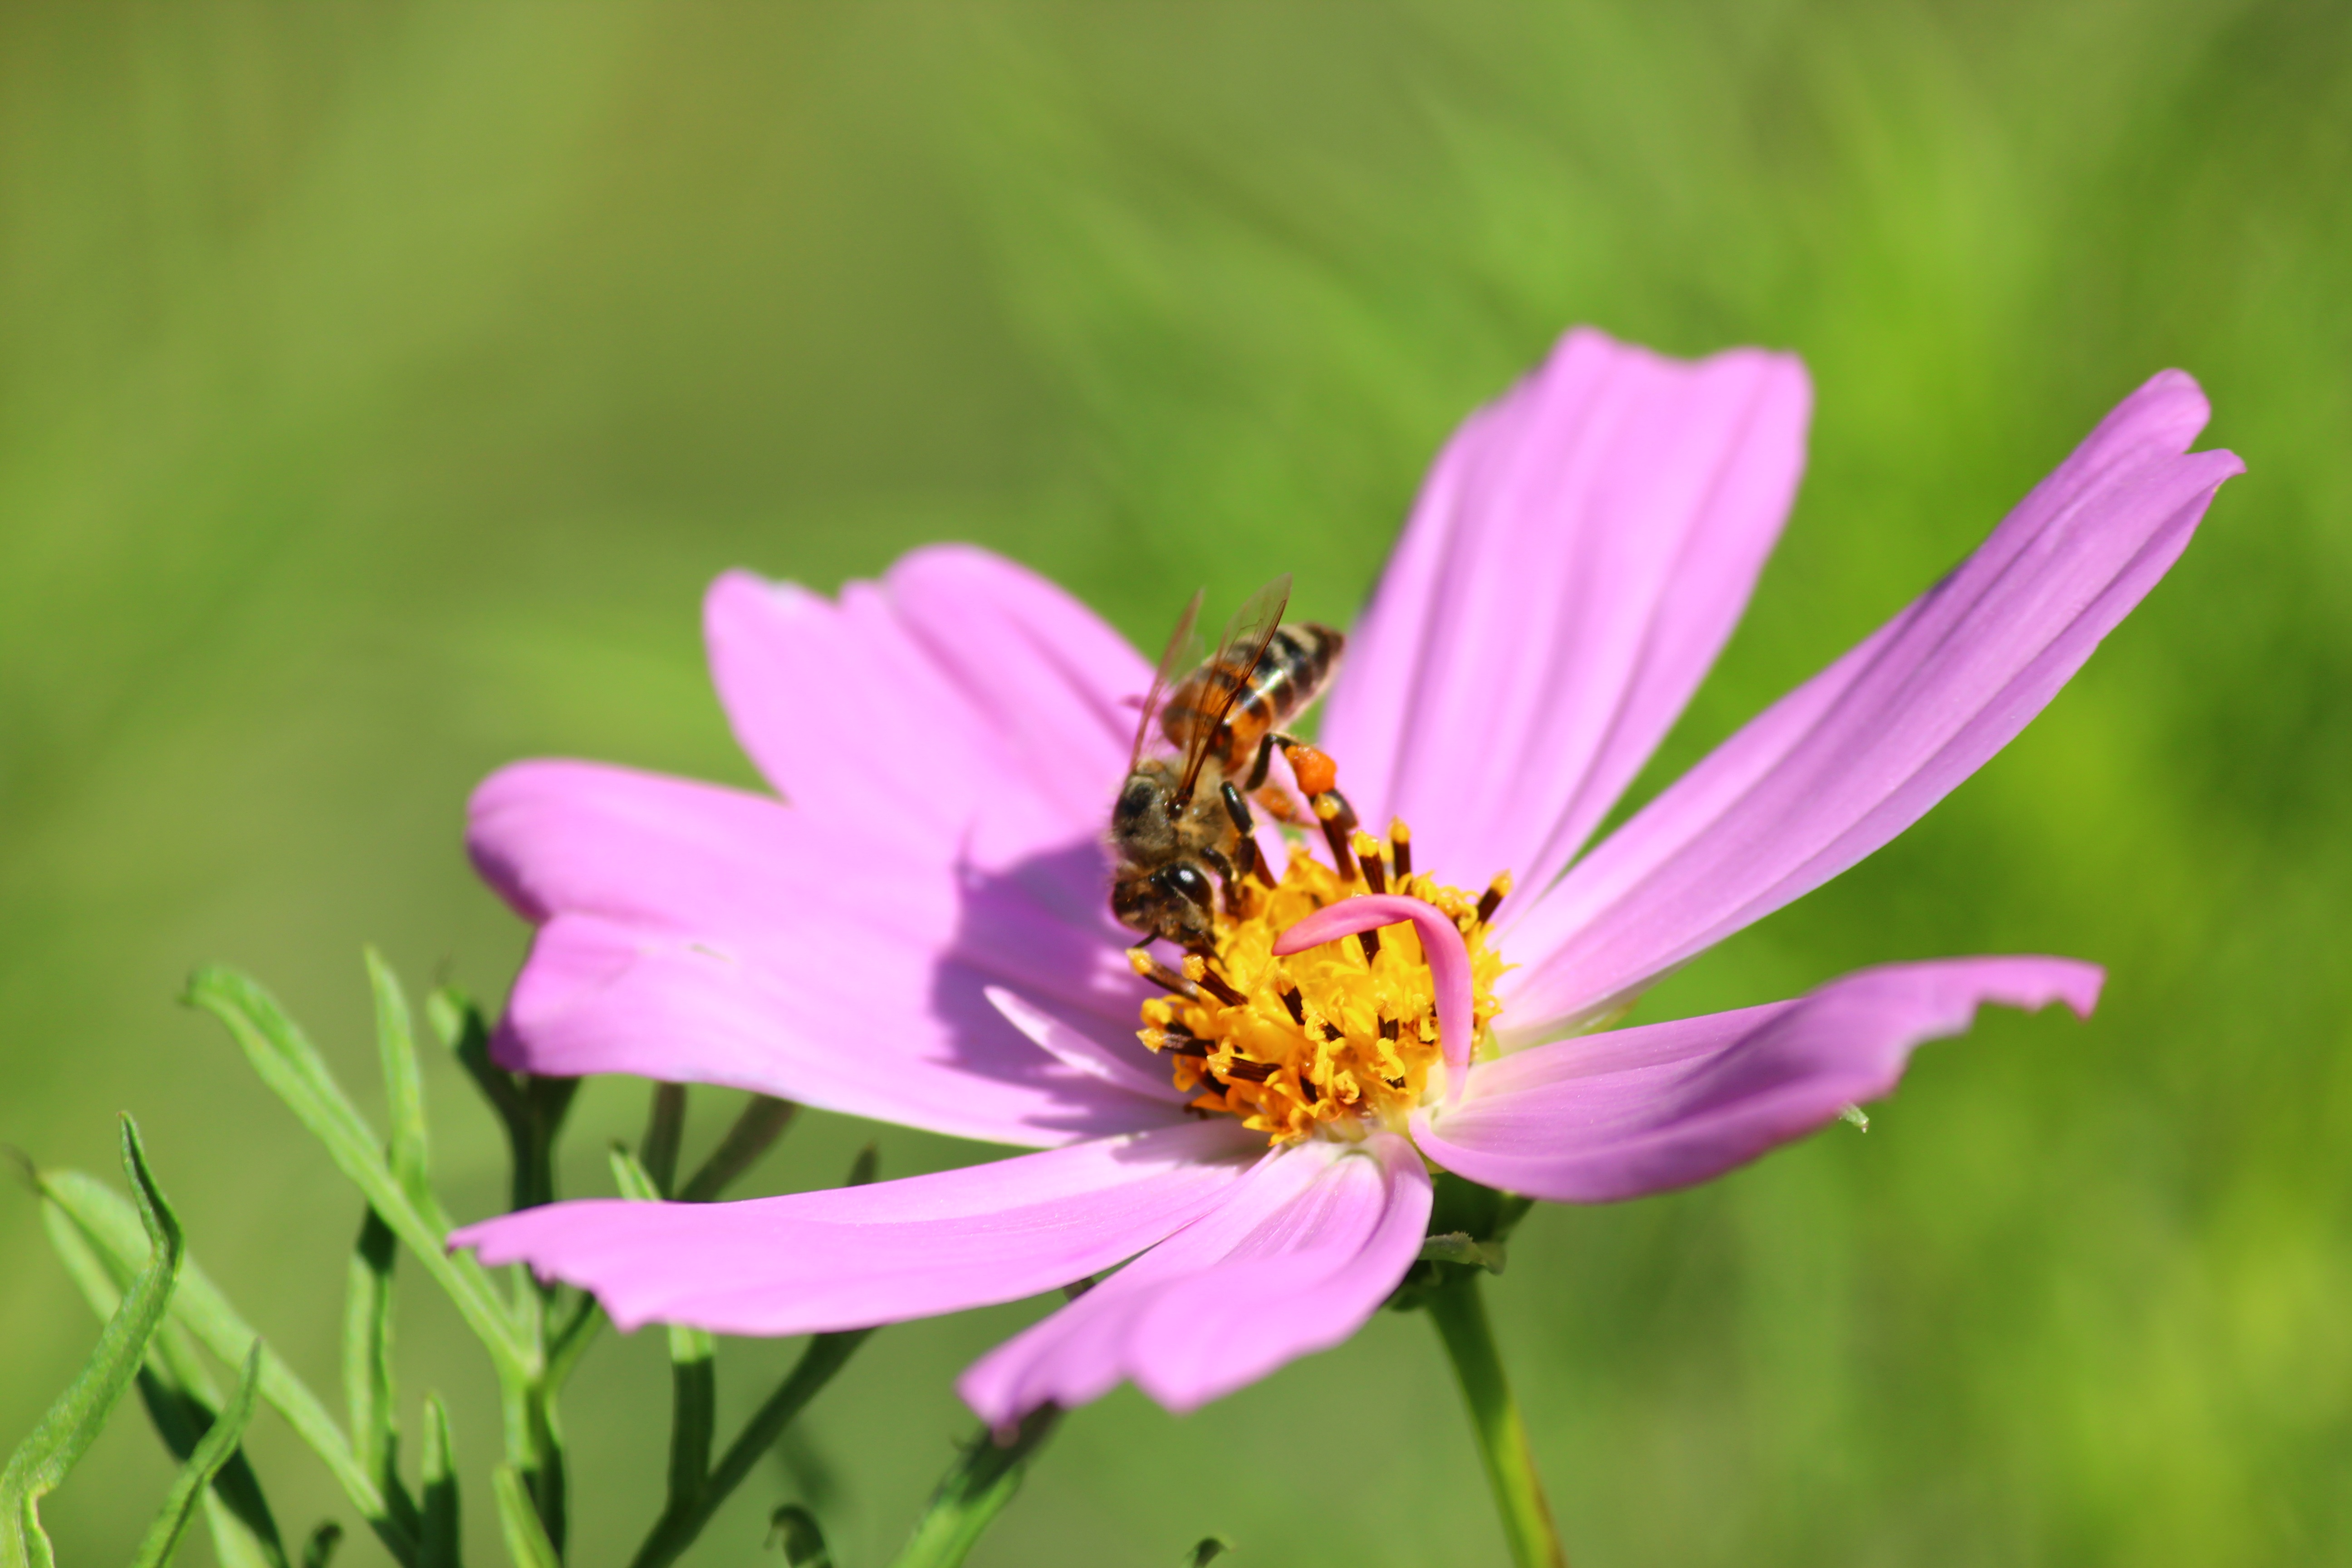
nature, blossom, plant, meadow, cosmos, flower, petal, summer, pollen, insect, flora, invertebrate, wildflower, close up, bee, nectar, macro photography, cosmea, cosmos bipinnatus, flowering plant, daisy family, cosmos plant, land plant, garden cosmos